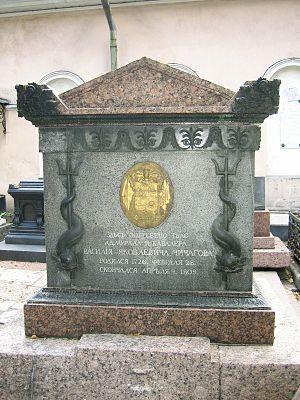
Le cimetière Saint-Lazare est l'un des trois cimetières du monastère Alexandre-Nevski de Saint-Pétersbourg. Il fait partie depuis 1932 du musée de sculptures de la ville et s'étend sur 0,7 ha.
Vassili Iakovlevitch Tchitchagov, né le 28 février 1726, mort le 4 avril 1809 à Saint-Pétersbourg, est un amiral et explorateur russe, père de Pavel Tchitchagov.